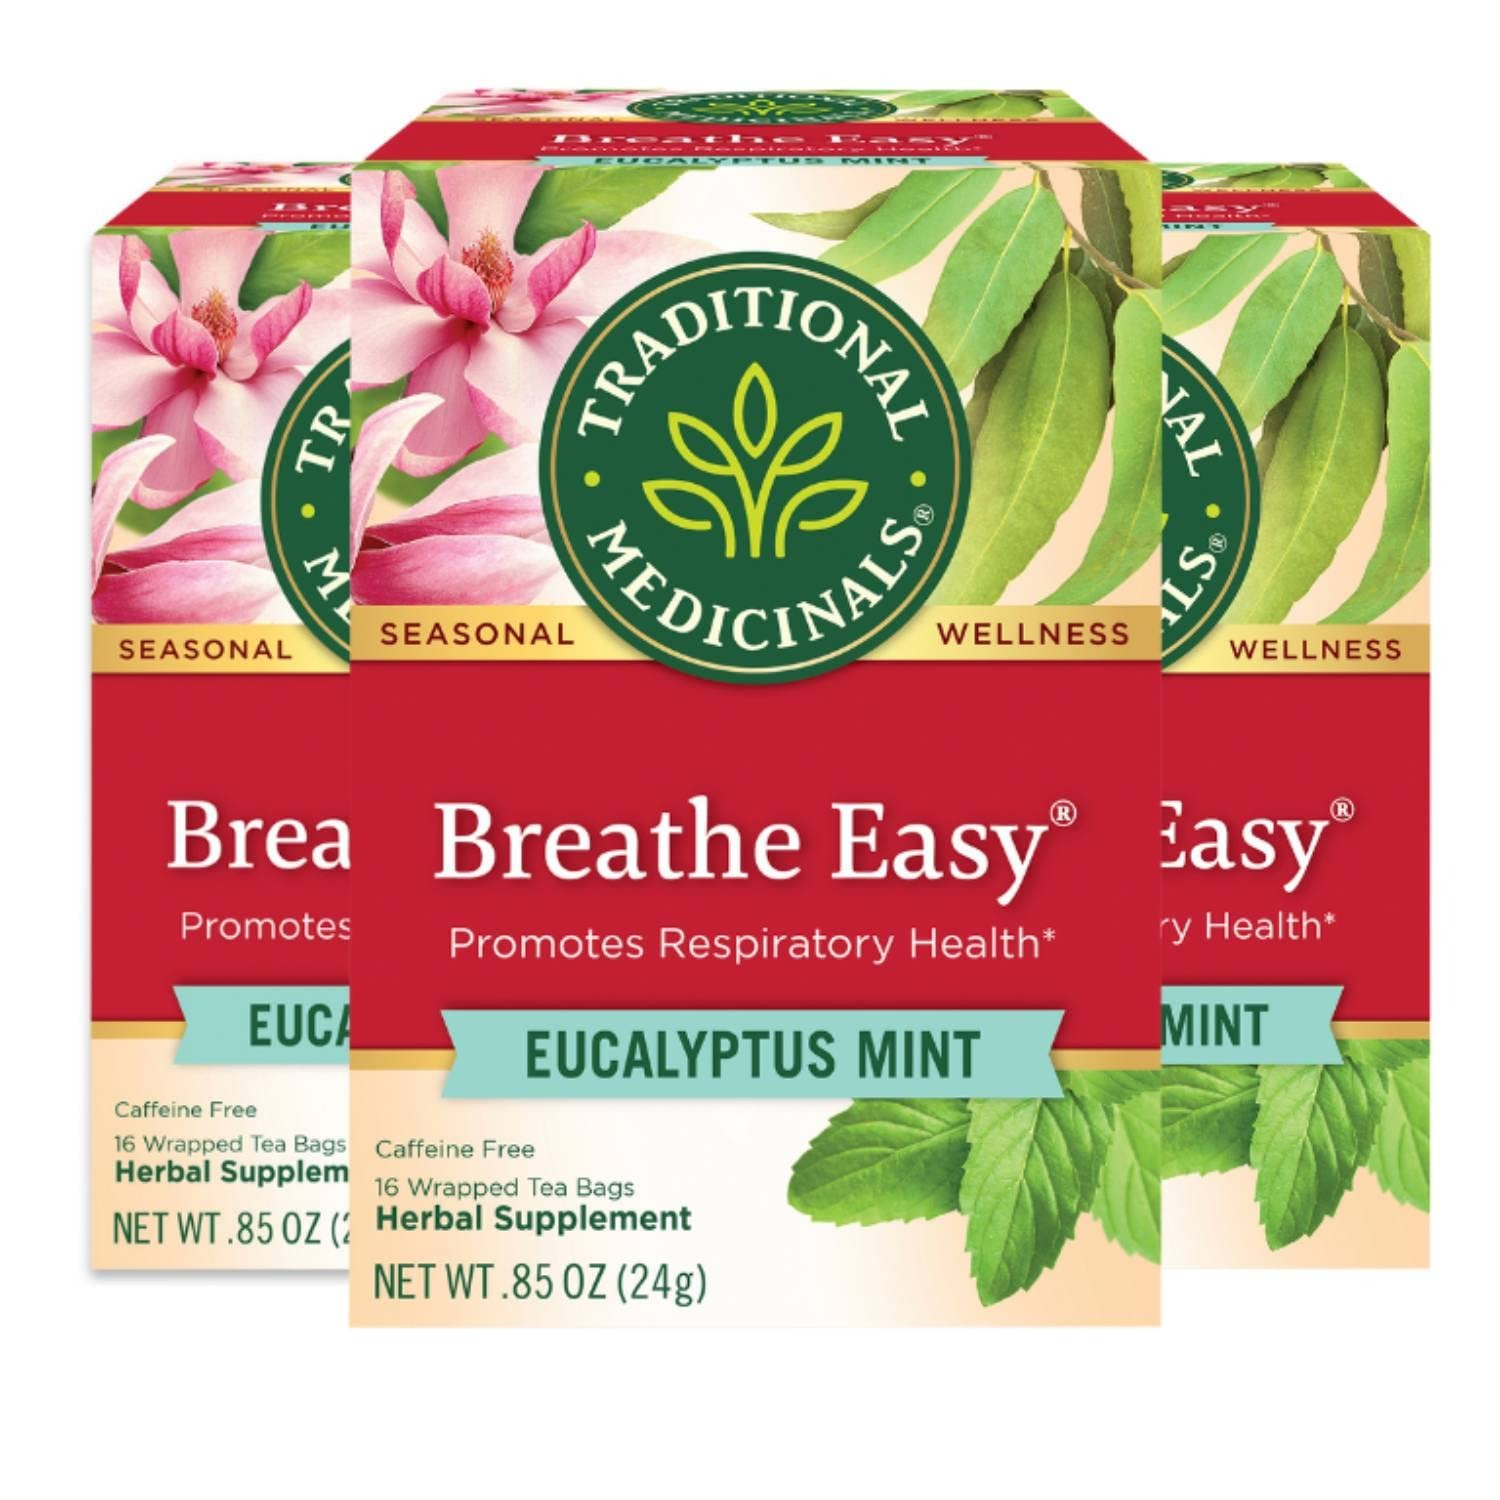
Item Name: Traditional Medicinals Breathe Easy Eucalyptus Mint Herbal Tea, Promotes Respiratory Health, (Pack of 3) - 48 Tea Bags Total
Bullet Point: Kosher
Value: 48.0
Unit: Count

Price: 7.49